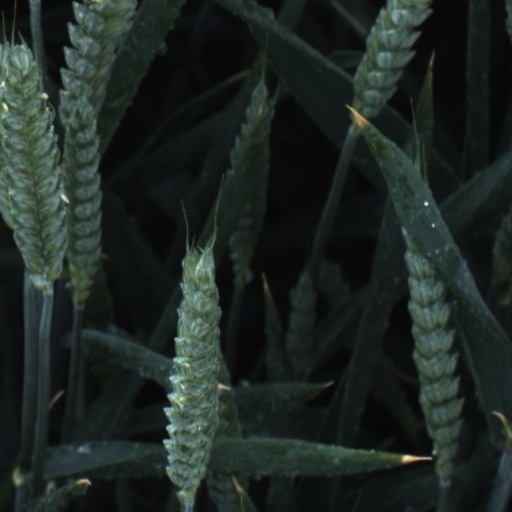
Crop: wheat